Kapla, Tabor

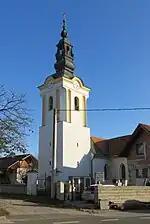
Saint Radegund's Church

The local church is dedicated to Saint Radegund and belongs to the Parish of Sveti Jurij ob Taboru. It has a Gothic core with major 19th-century rebuilding and a belfry dating to 1669.